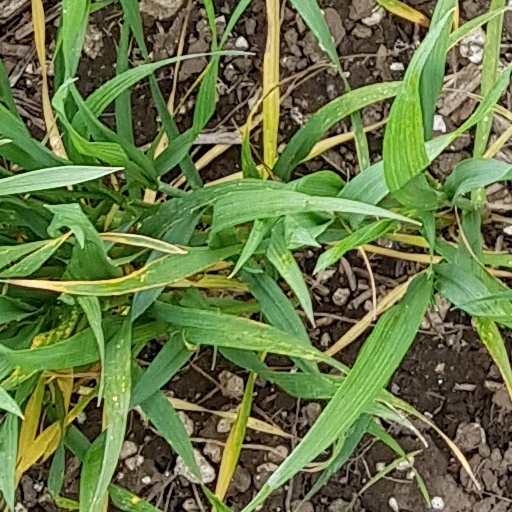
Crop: wheat